Indigenous Art Park

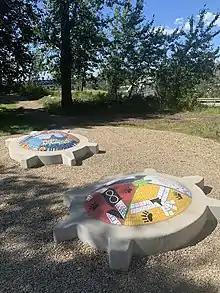
Mamohkamatowin (Helping Each Other) by Jerry Whitehead

Jerry Whitehead is a Cree artist from James Smith Cree Nation whose artistic practise has included beadwork, murals and paintings. Whitehead's installation features two large, concrete turtles with painted mosaics on their backs depicting ancient stories, representing the Cree creation story of Turtle Island.